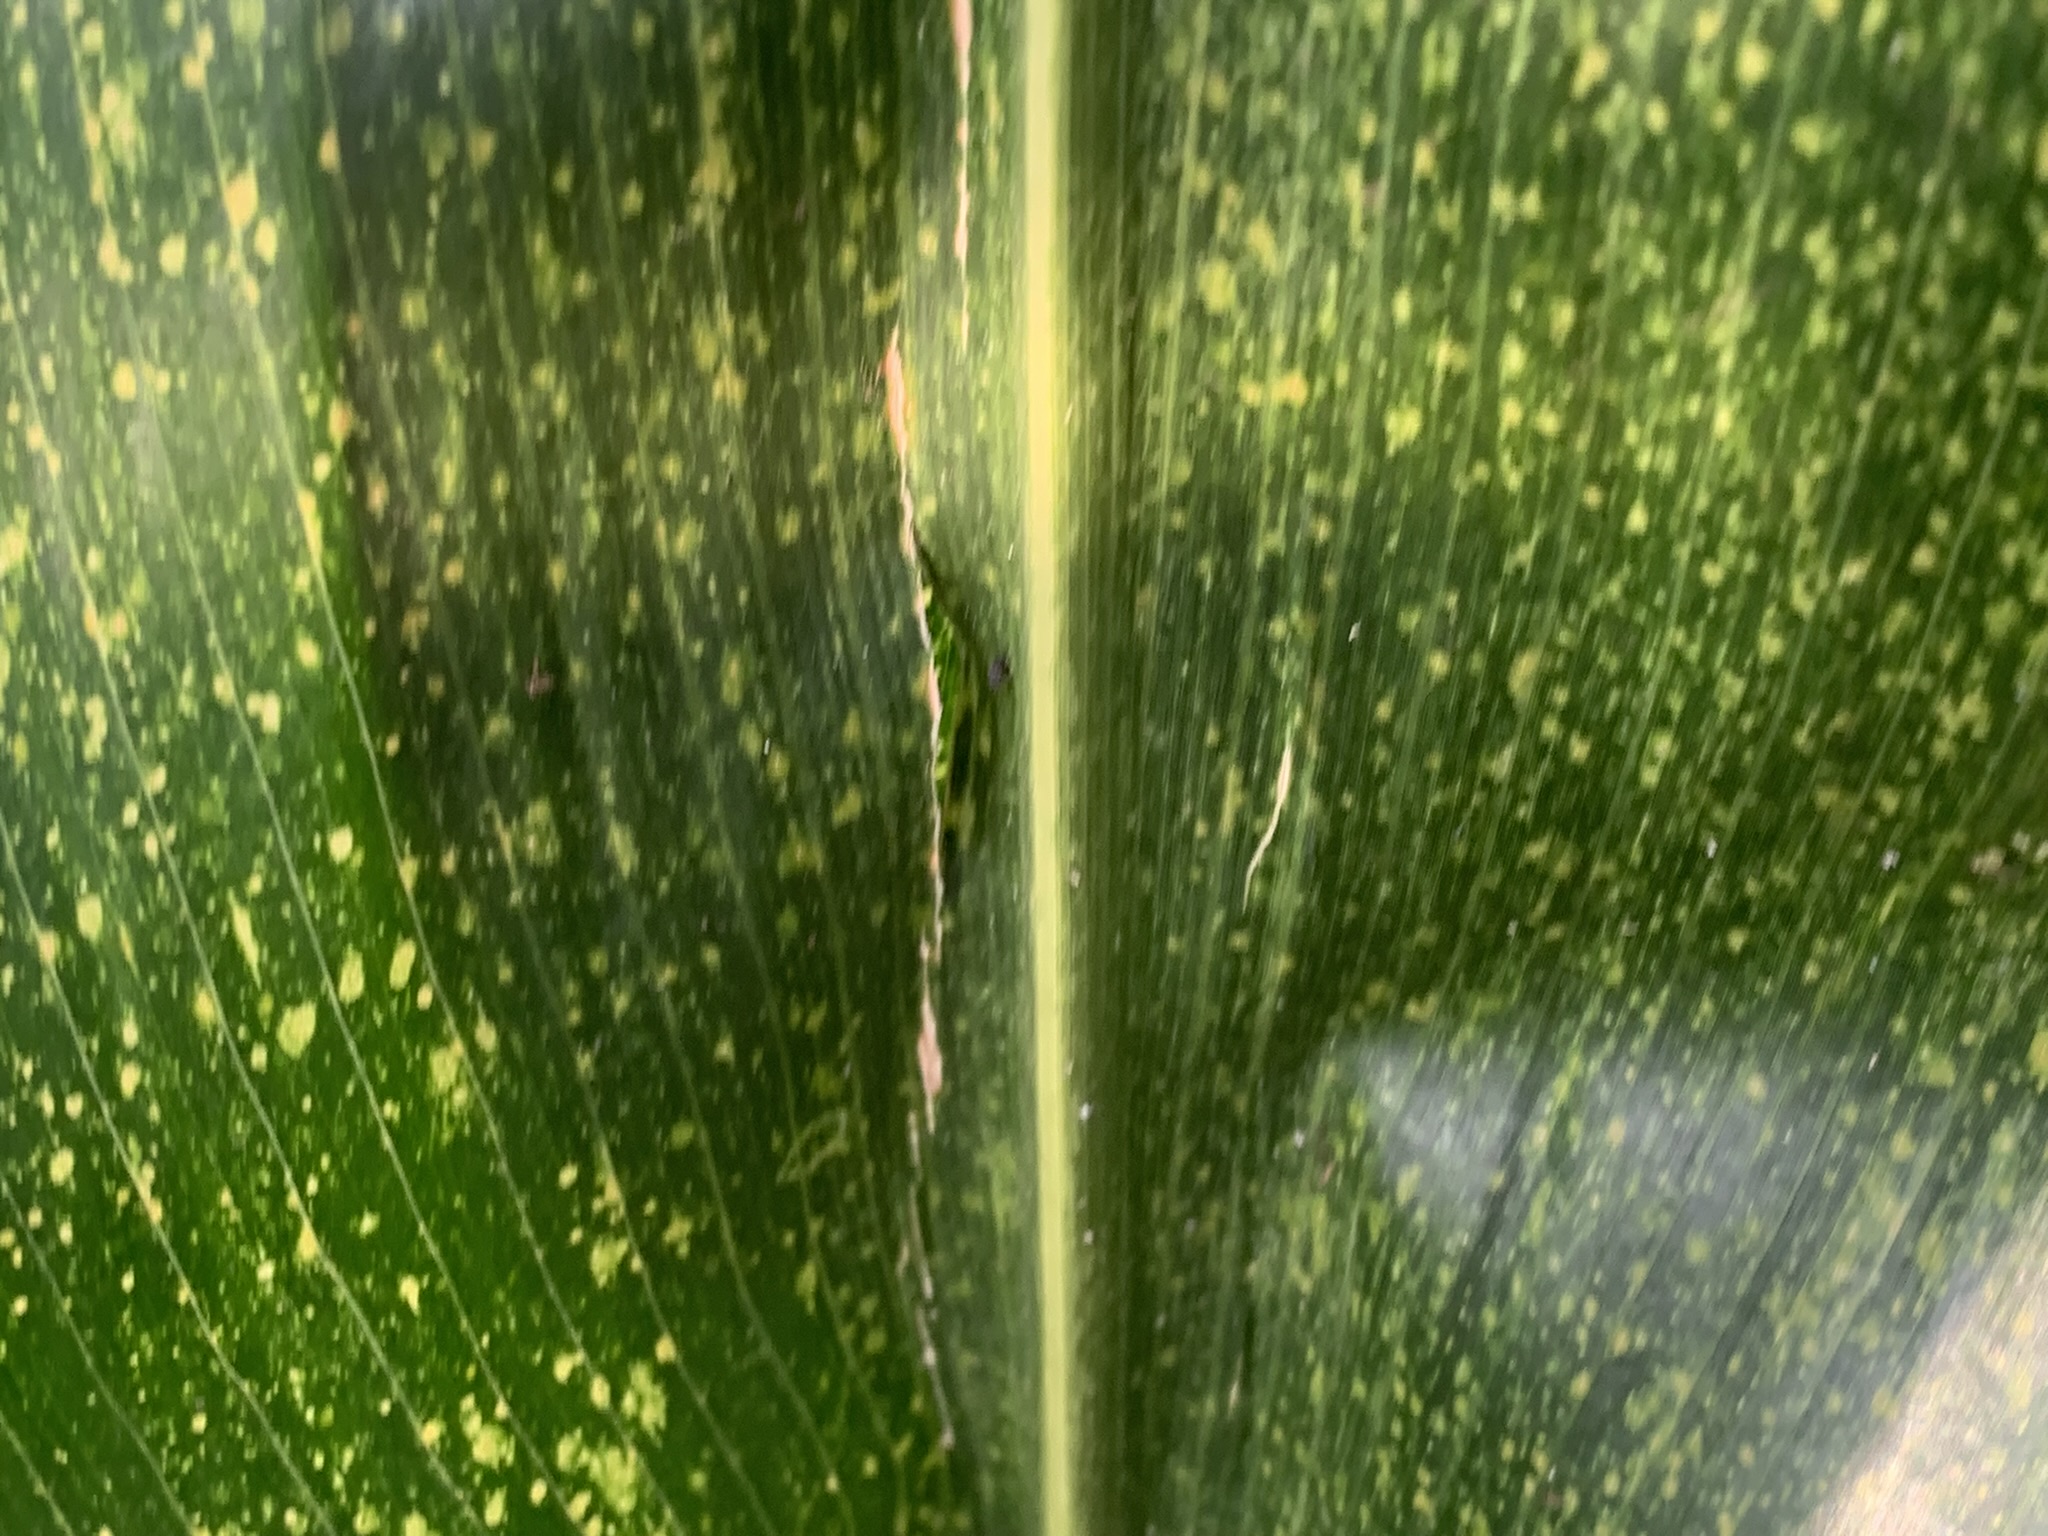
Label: MLN